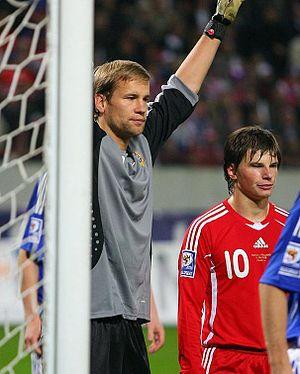
Jussi Jääskeläinen, né le 19 avril 1975 à Mikkeli, est un footballeur international finlandais qui évolue au poste de gardien de but.